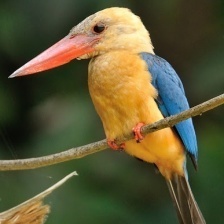
Species: STORK BILLED KINGFISHER
Scientific name: PELARGOPSIS CAPENSIS